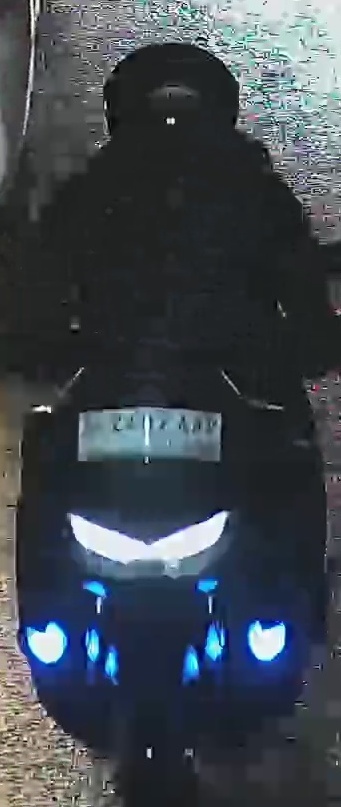
person-with-helmet: 1
person-without-helmet: 0